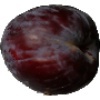
Label: Plum 1